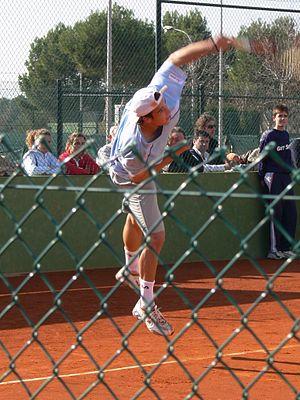
Bartolomé Salvá-Vidal, né le 20 novembre 1986 à Majorque, est un joueur de tennis espagnol.